Julie Macklowe

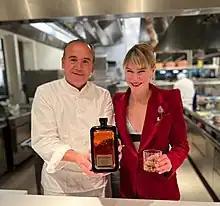
Julie Macklowe and chef Jean-Georges Vongerichten

Julie Macklowe (née Lerner, December 1977) is an American socialite, philanthropist and entrepreneur. She is married to Billy Macklowe, son of real-estate developer Harry B. Macklowe.